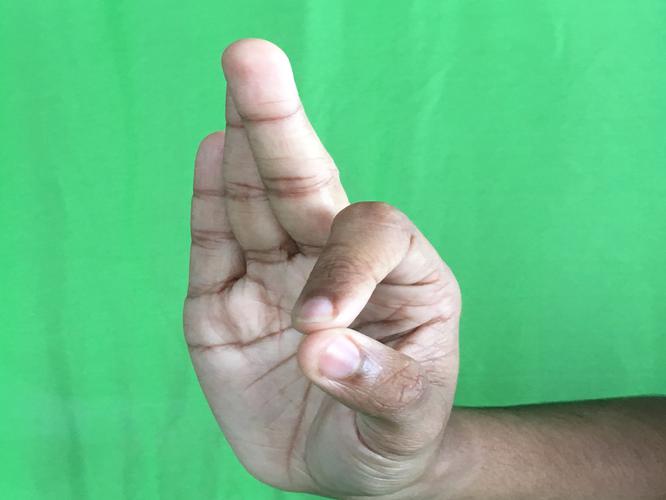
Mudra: Aralam
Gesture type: single_hand